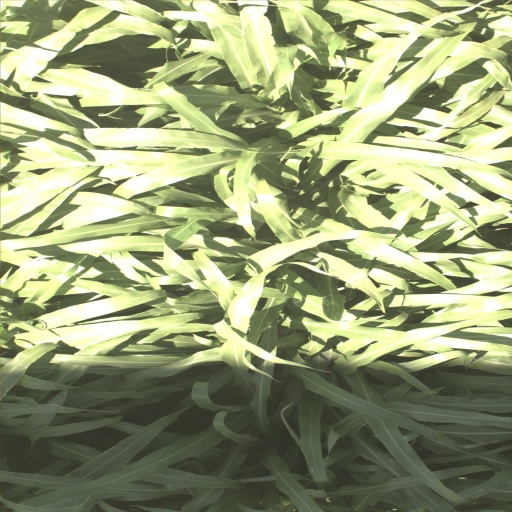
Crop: sorghum